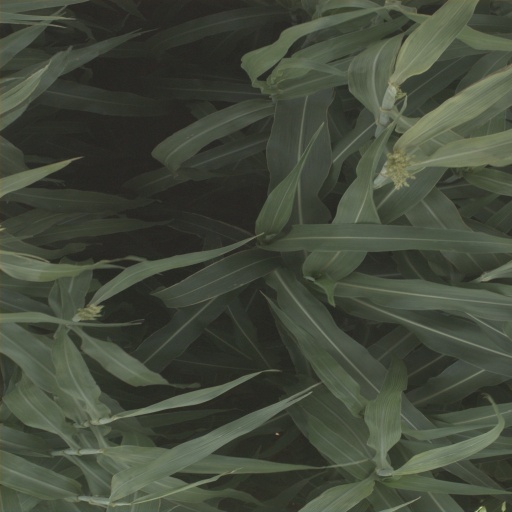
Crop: sorghum